Aviv Hadad

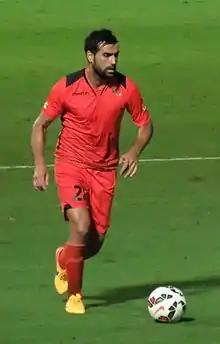
Hadad playing for Bnei Yehuda in 2015

Aviv Hadad (born 4 February 1984) is an Israeli football player who is of a Tunisian-Jewish origin. He is currently playing for Maccabi Yehud-Monosson.